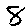
Label: 8